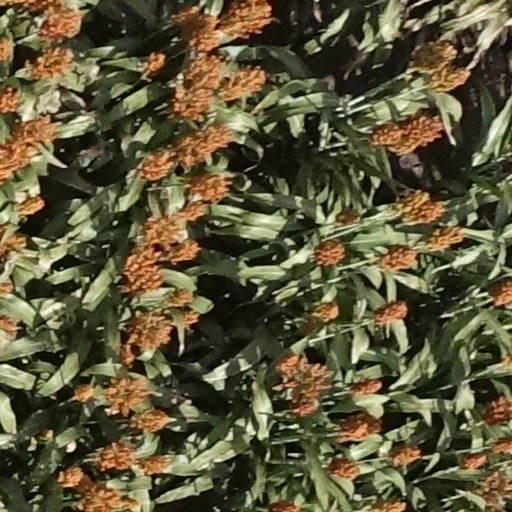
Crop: sorghum